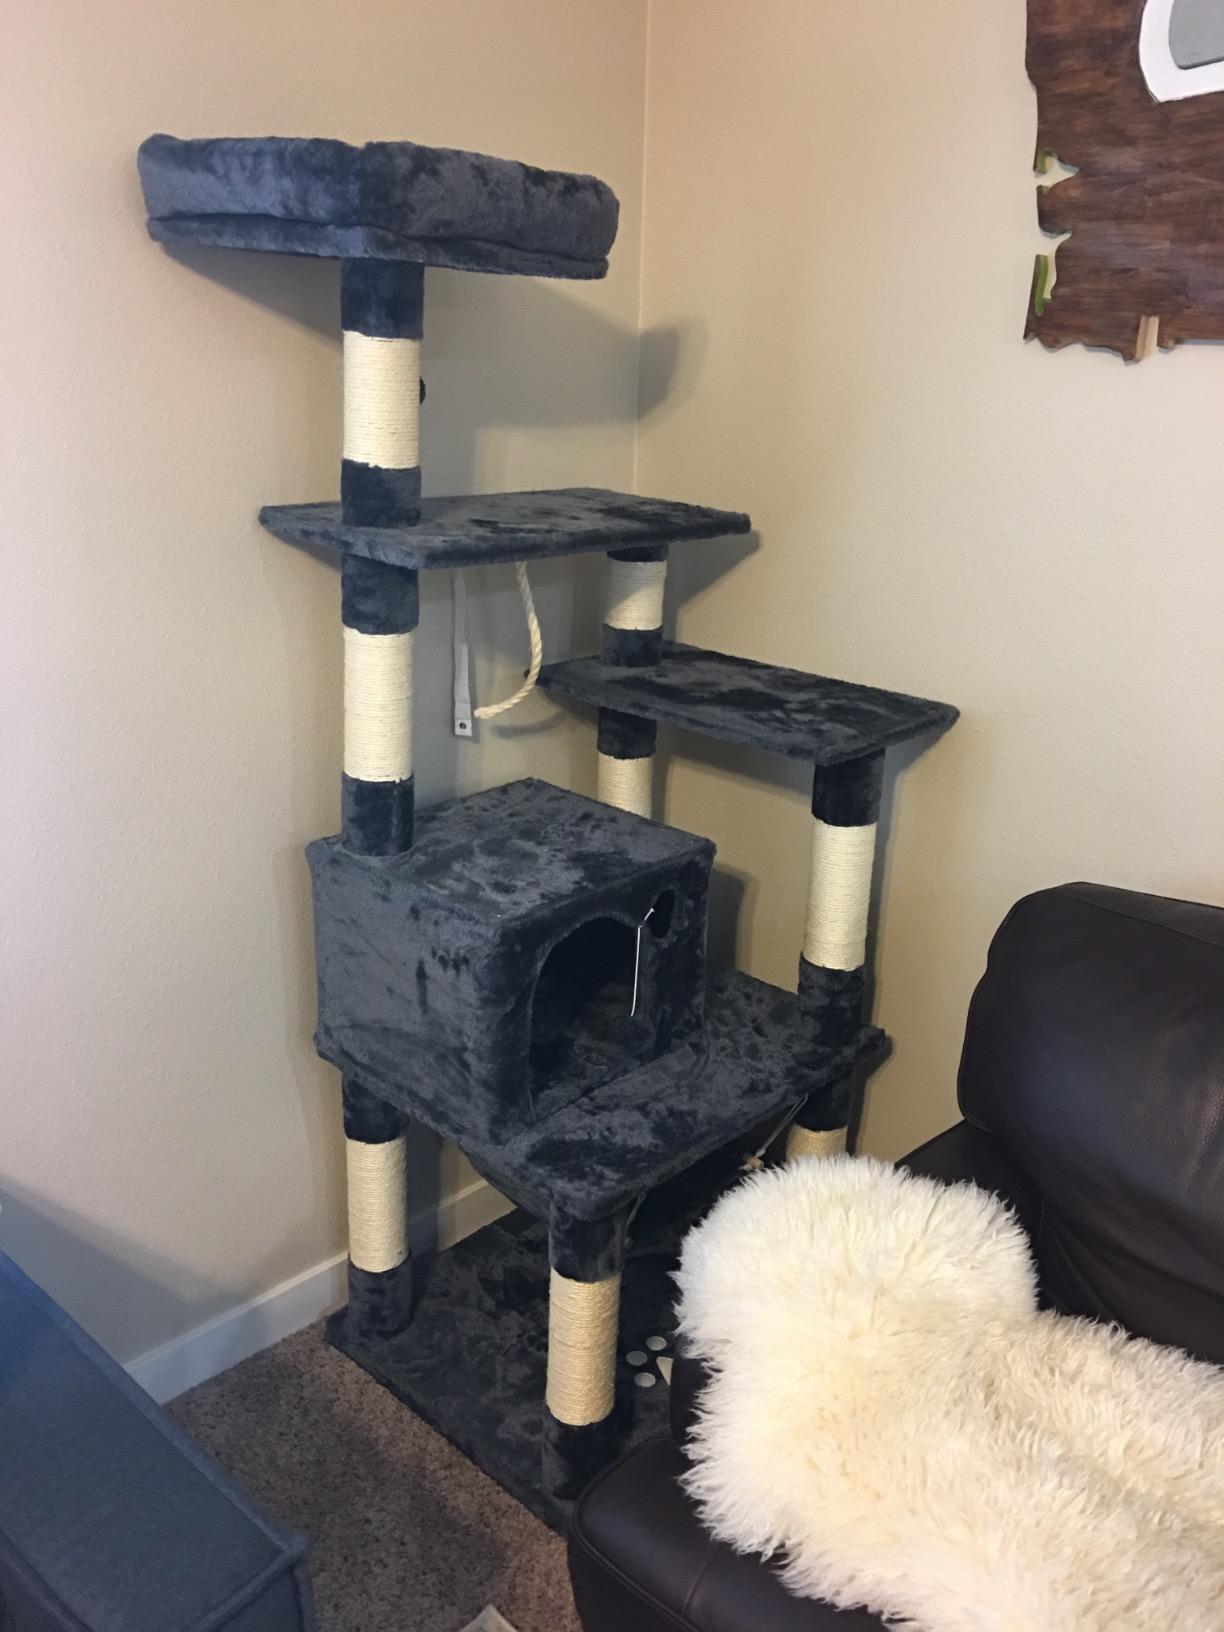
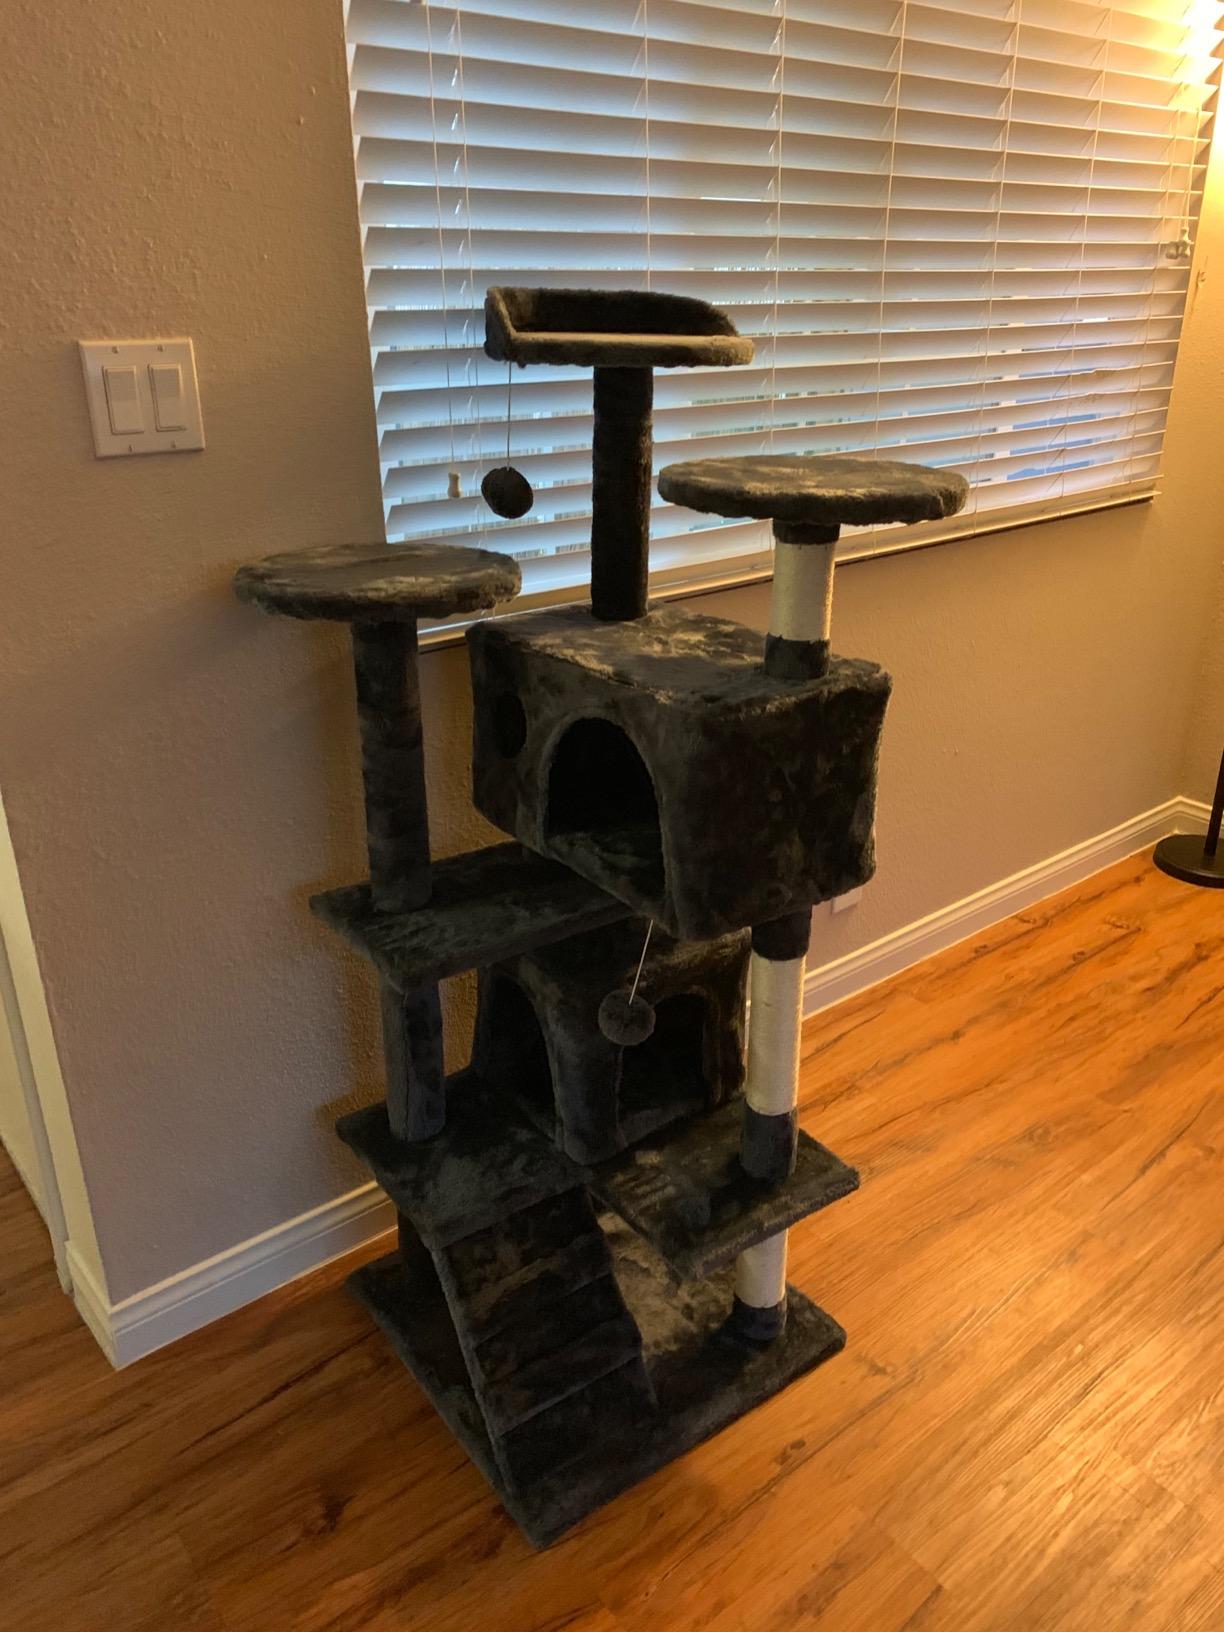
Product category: items_cat tree
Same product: no